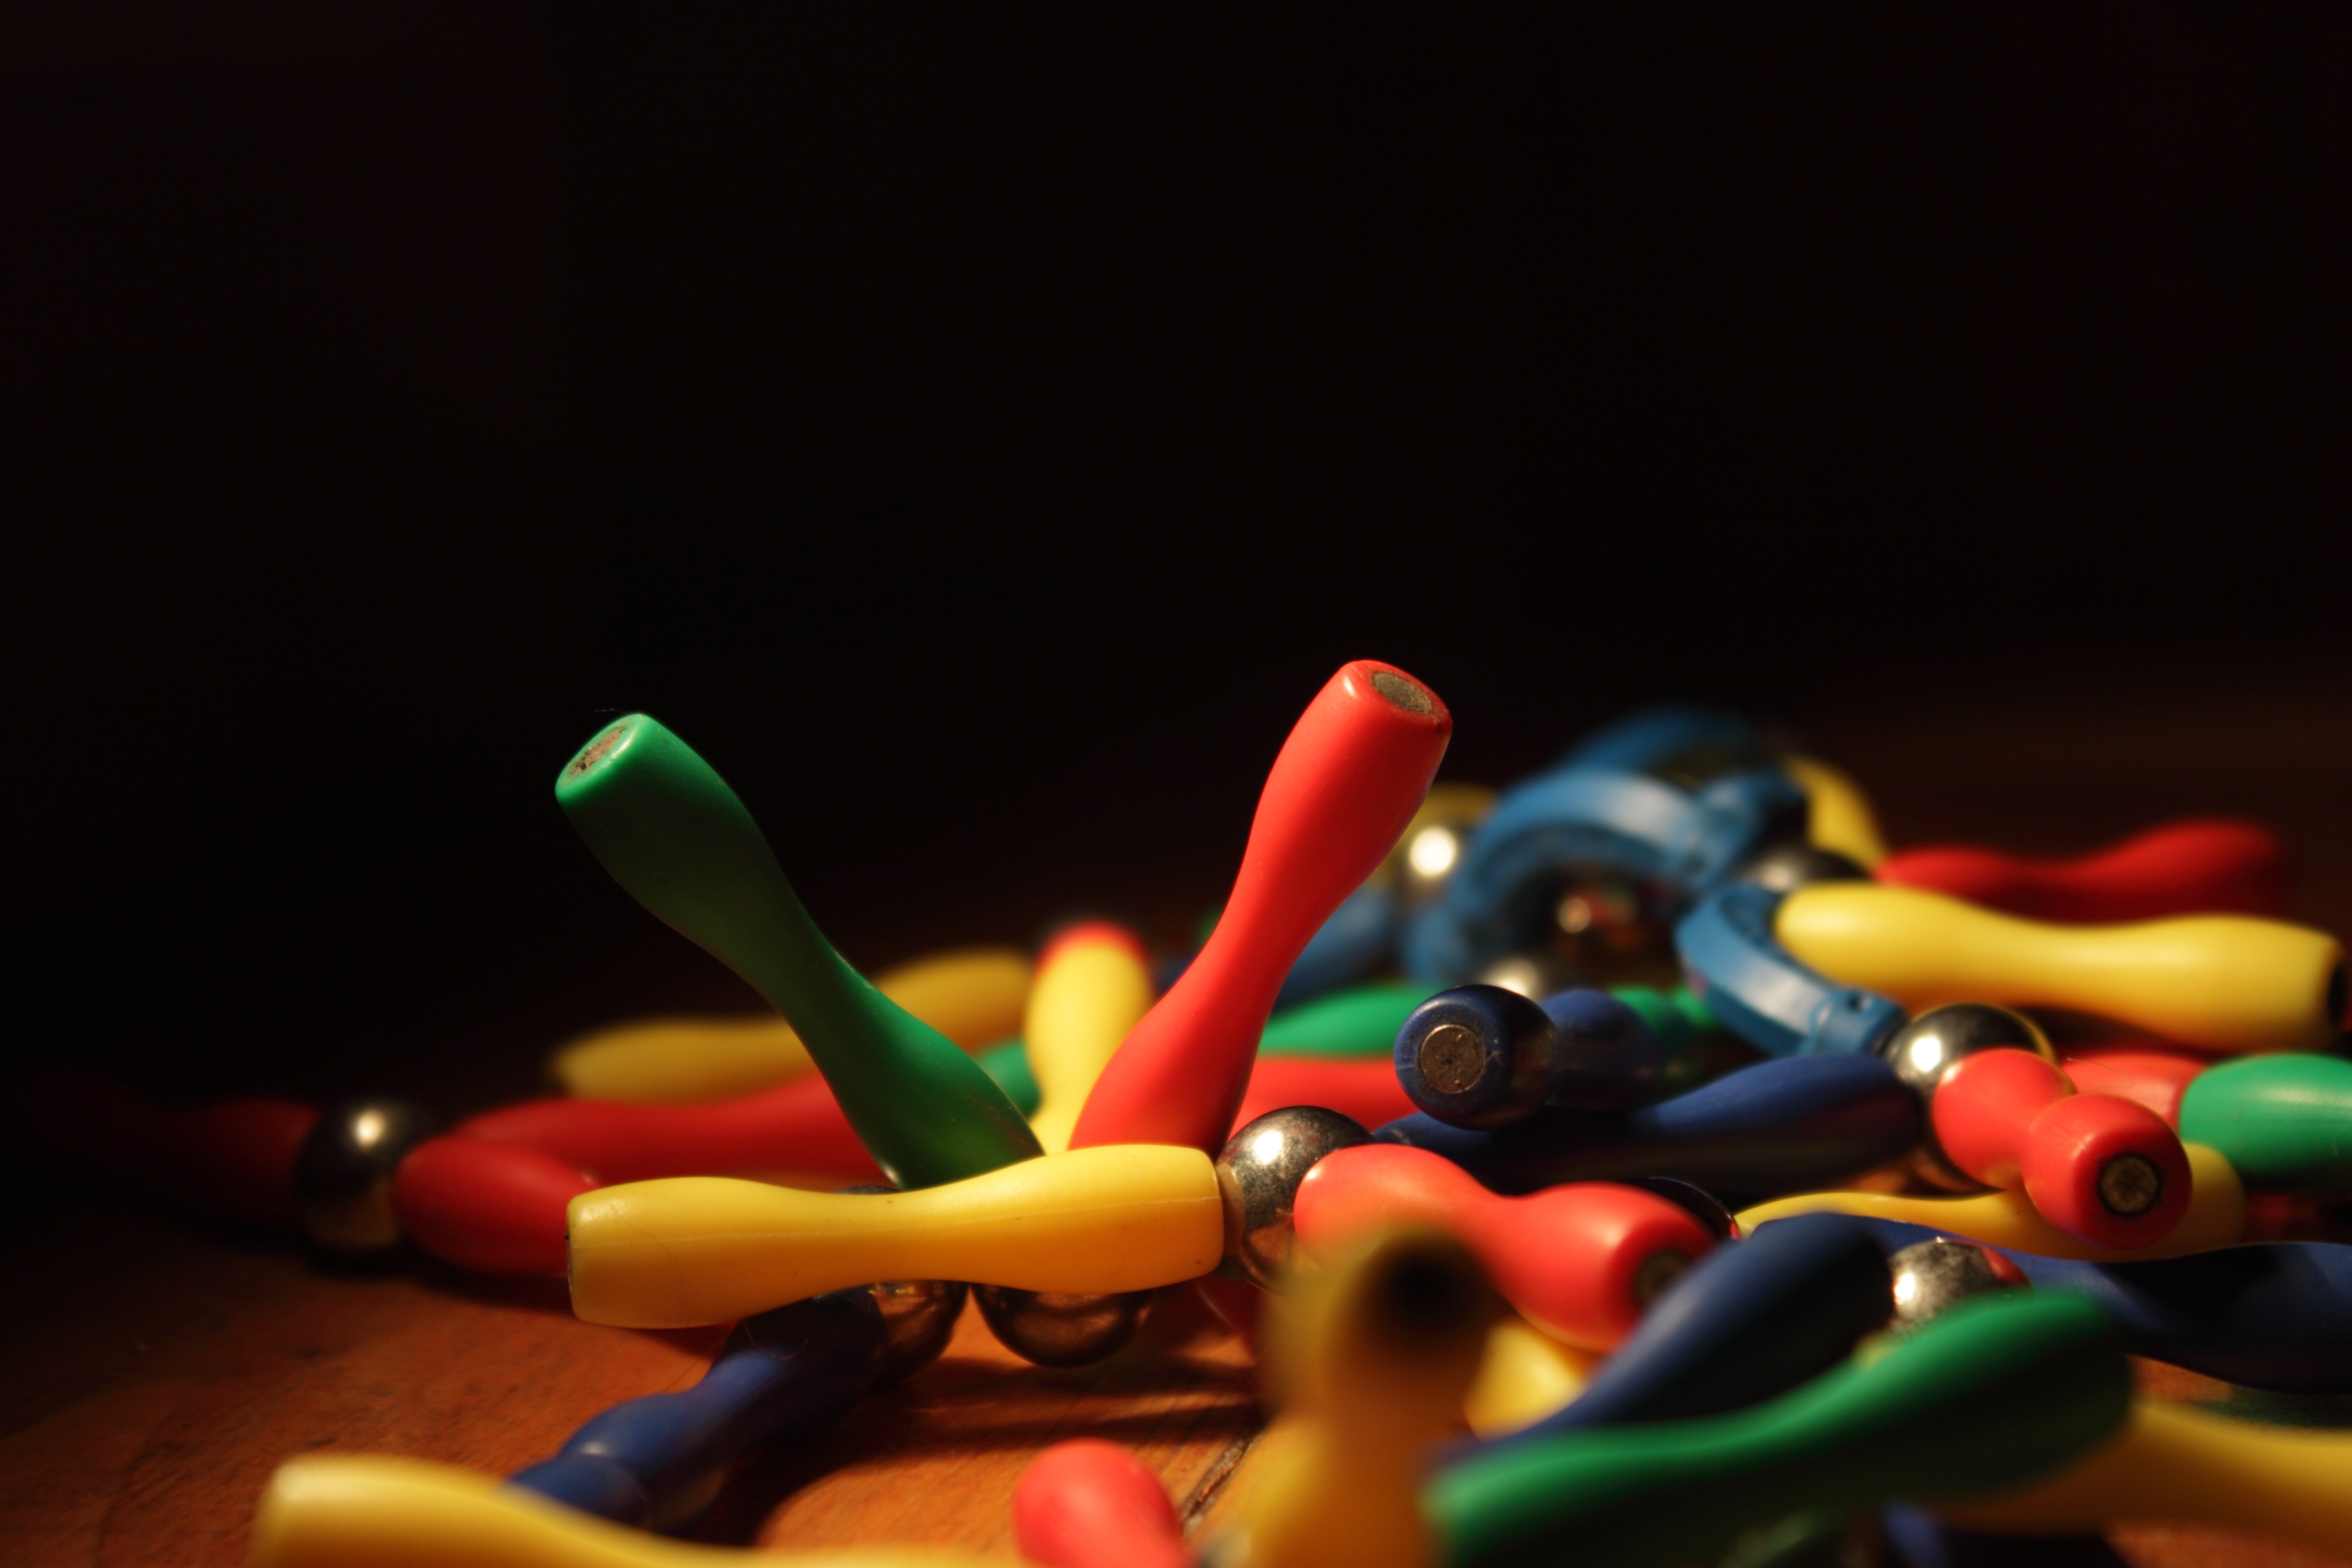
hand, man, light, flower, green, red, color, yellow, toy, elements, colors, macro photography